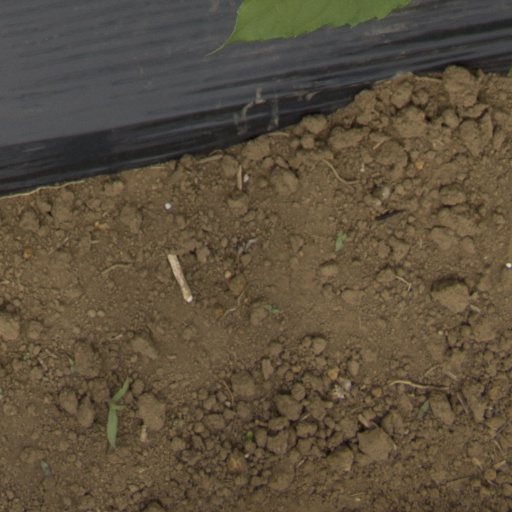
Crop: Jerusalem artichoke